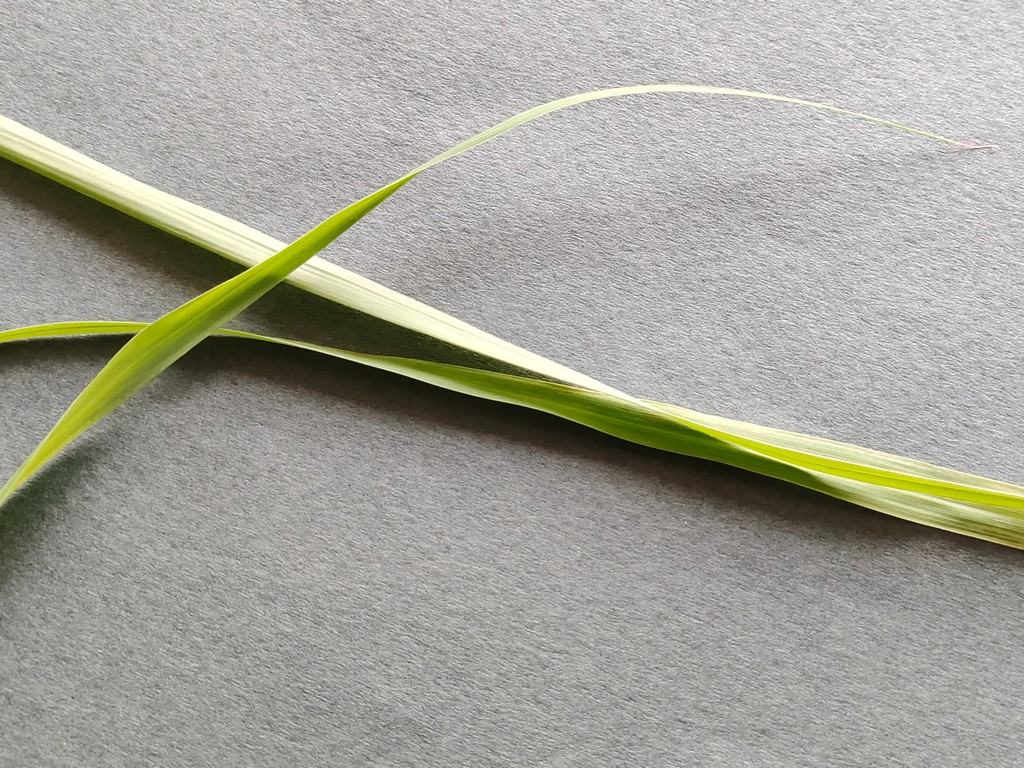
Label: Healthy